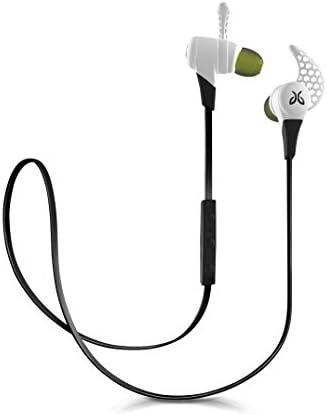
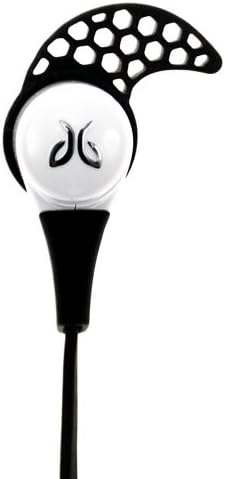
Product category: headphones
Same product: no